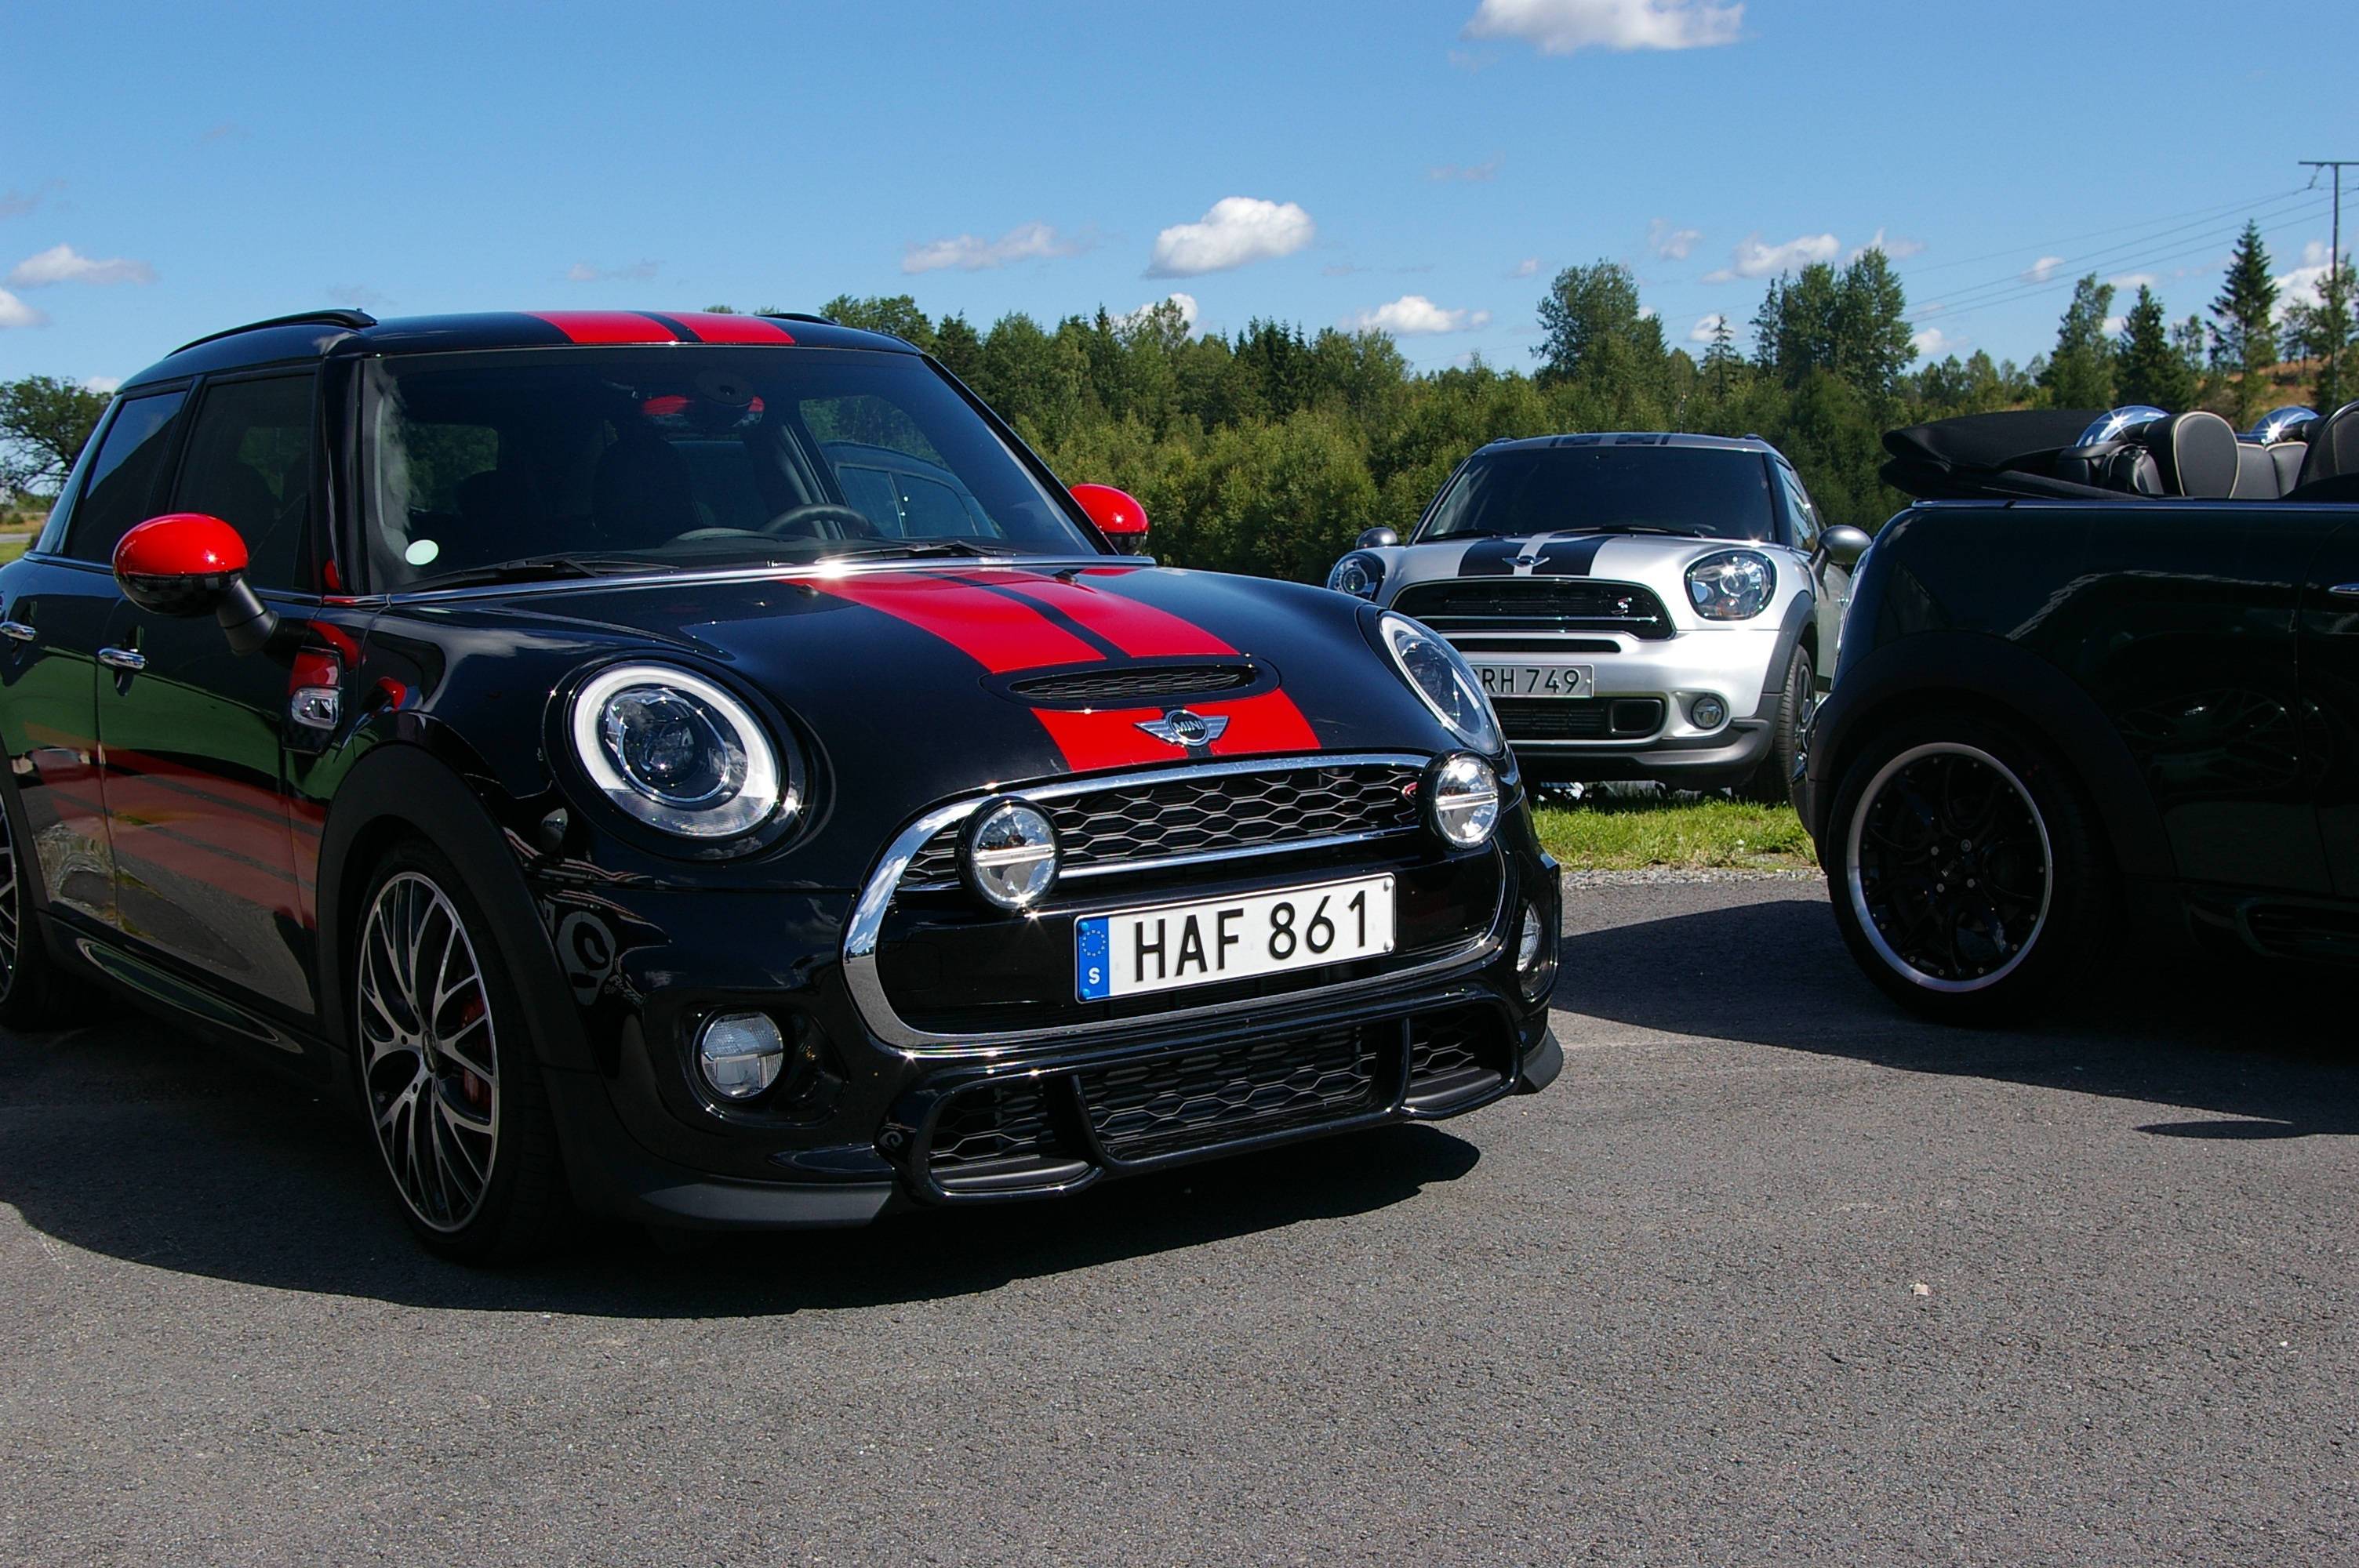
car, wheel, vehicle, motor vehicle, bumper, mini cooper, cooper, mini, short, city car, land vehicle, driving pleasure, automobile make, automotive exterior, automotive design, family car, subcompact car, mini e